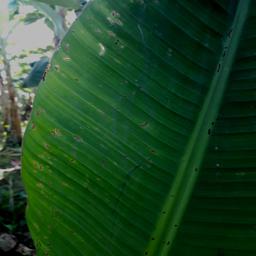
Label: BLACK SIGATOKA